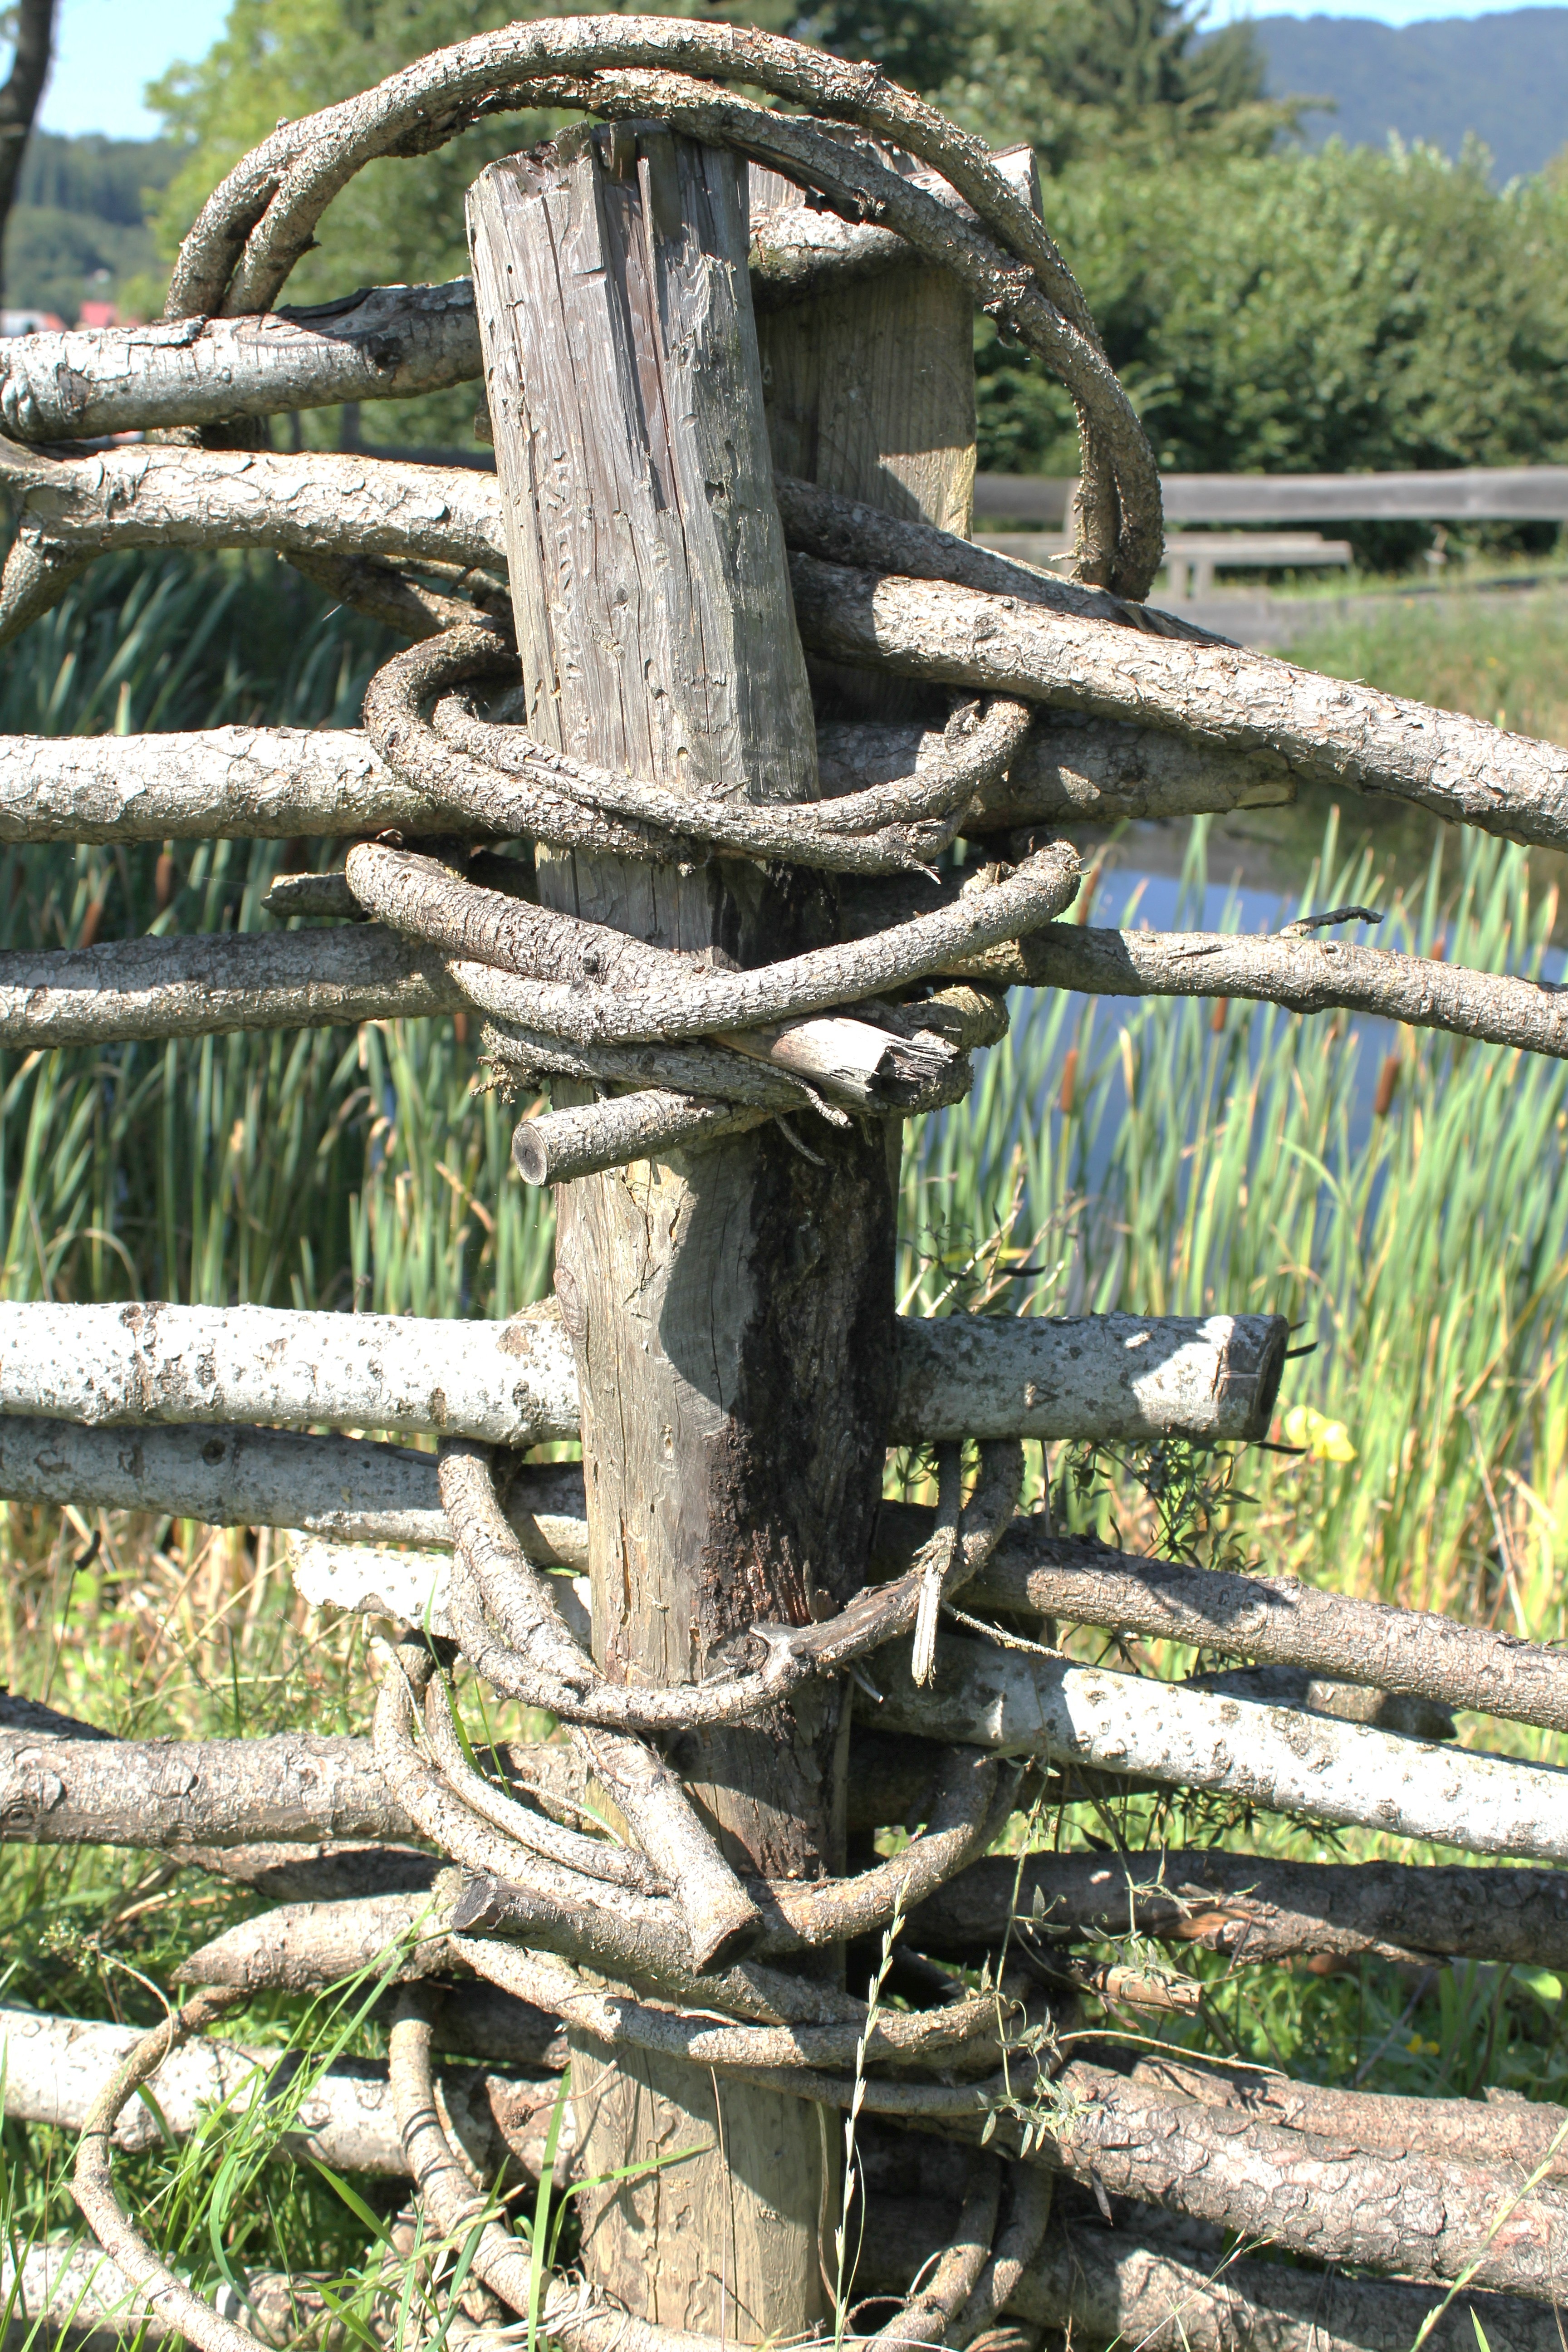
tree, fence, post, plant, wood, trunk, botany, garden, sculpture, water feature, braided, hand labor, woody plant, outdoor structure, fence part